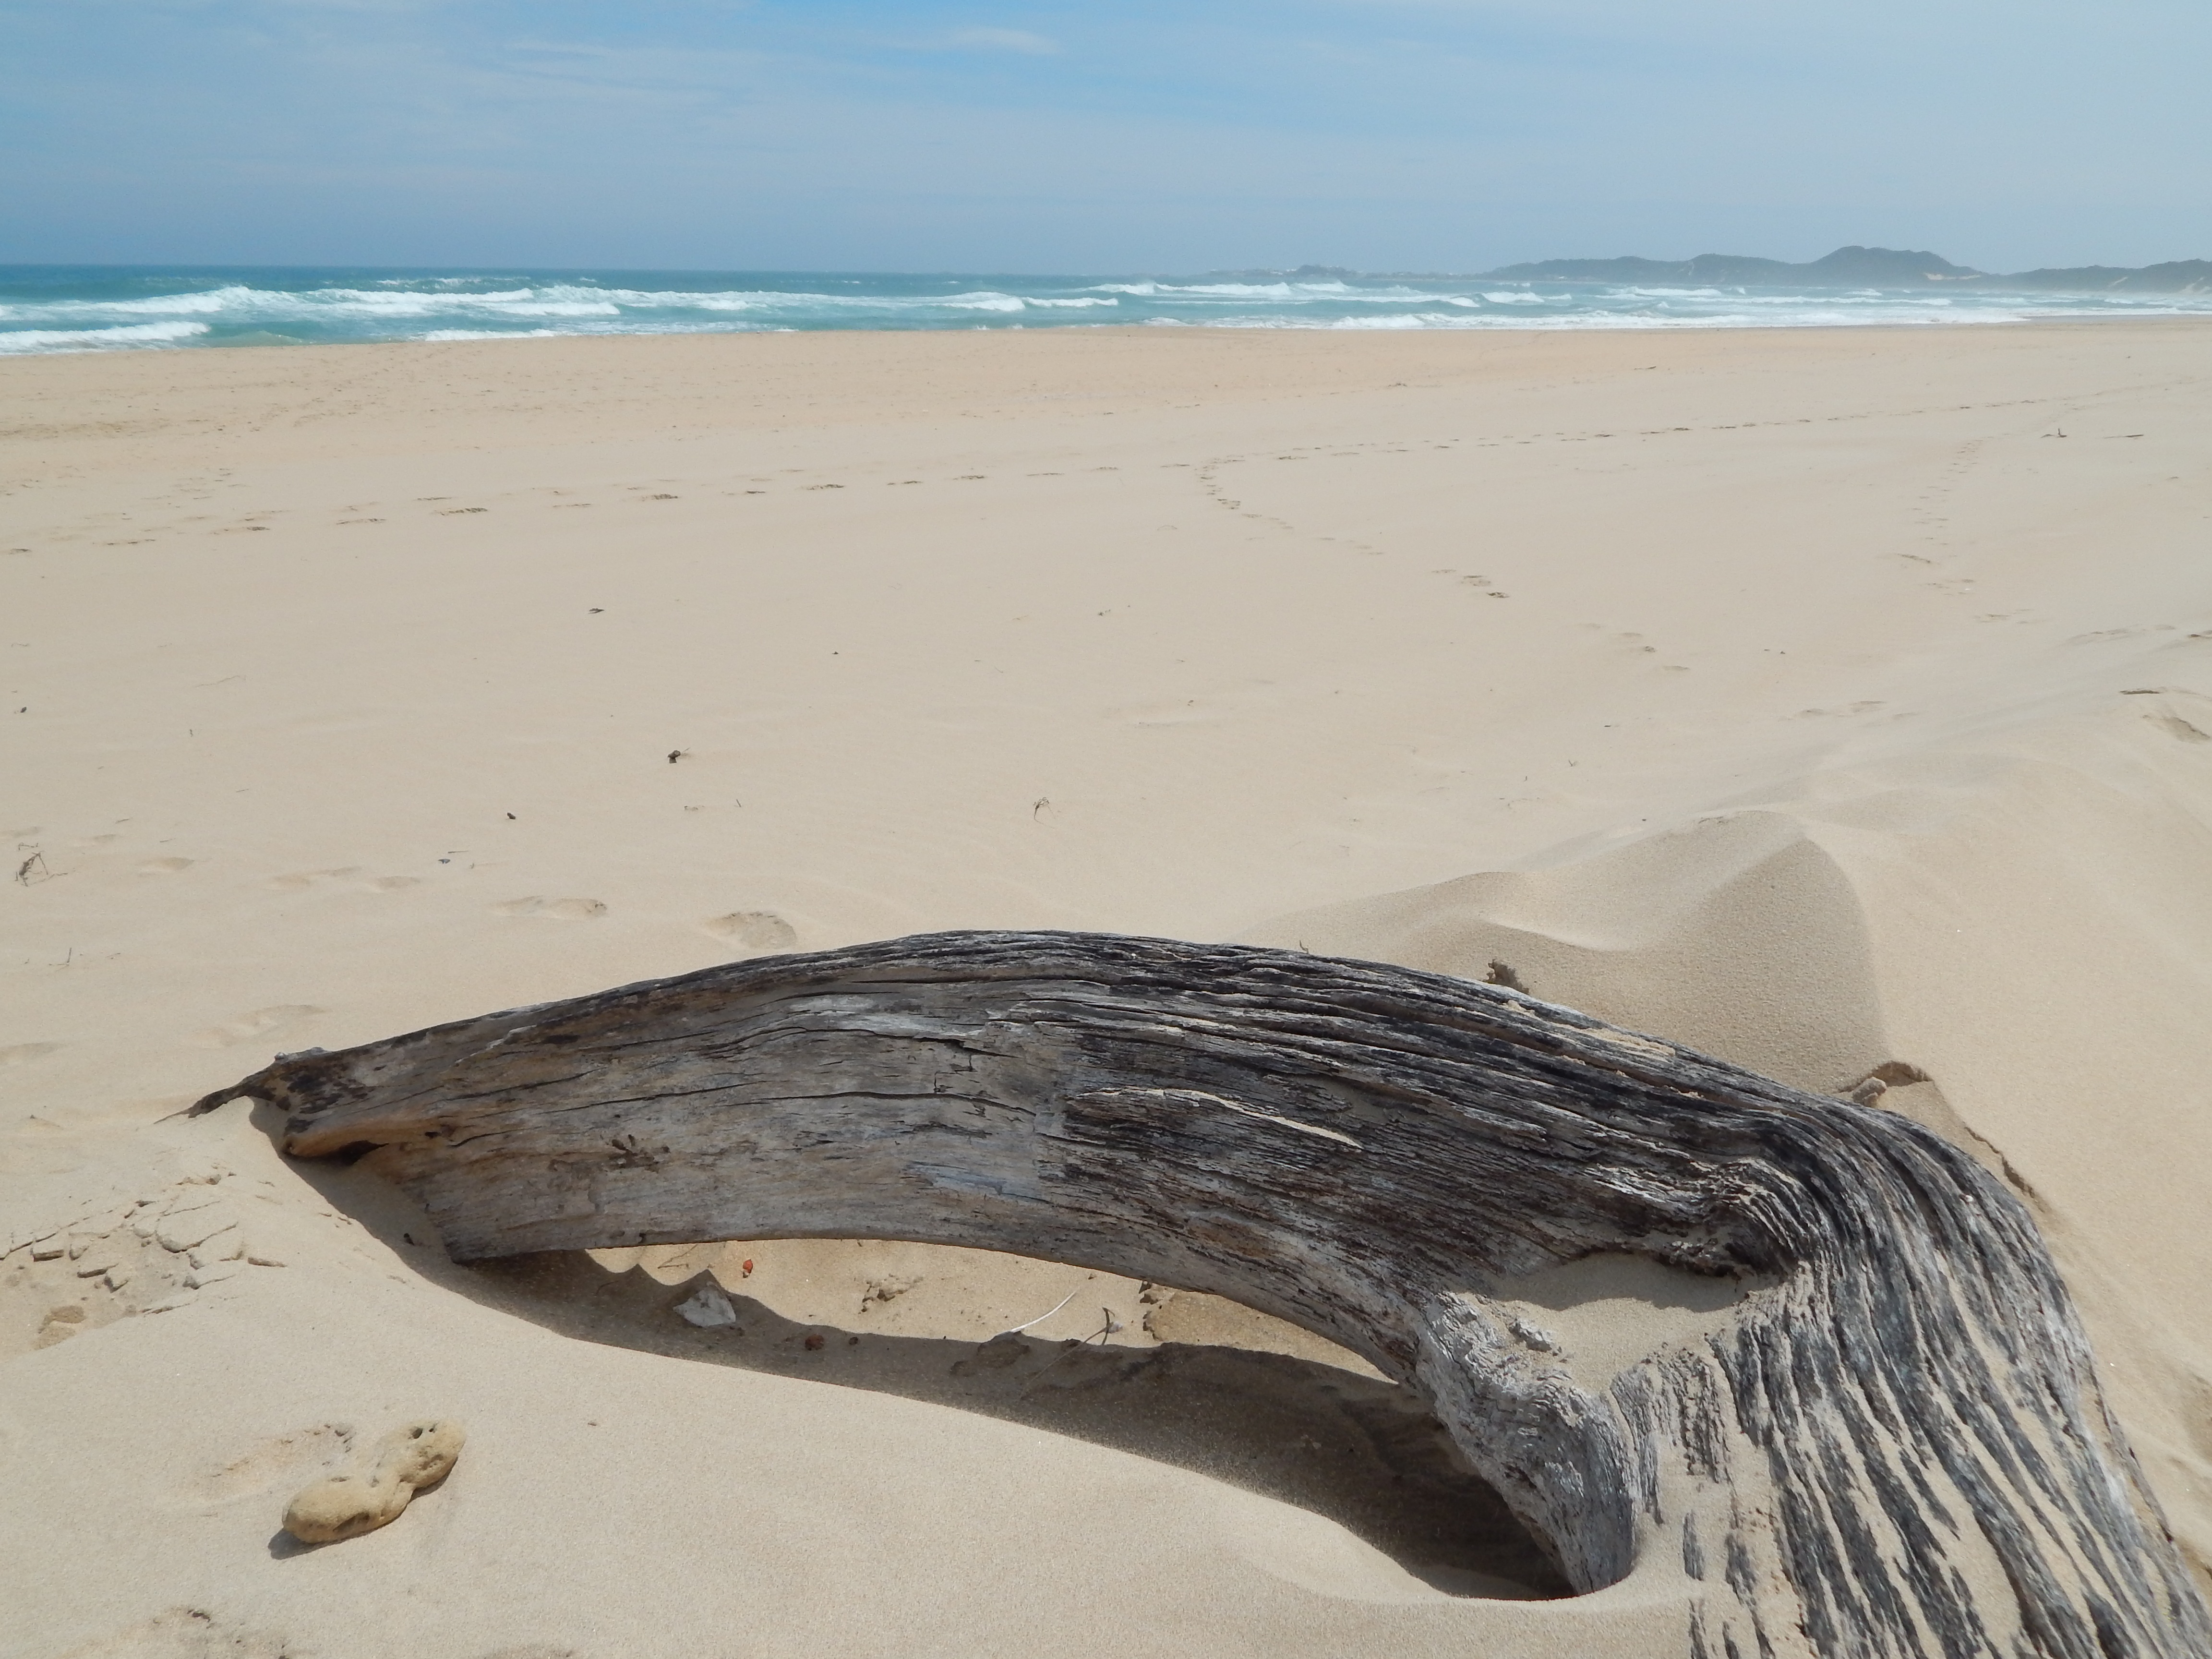
beach, landscape, driftwood, sea, coast, tree, sand, ocean, wood, shore, seascape, deserted, coastal and oceanic landforms